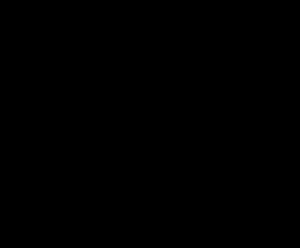
Le slovaque est une langue appartenant au groupe slave occidental de la famille des langues indo-européennes parlée essentiellement en Slovaquie, dont il est la langue officielle. Des minorités slovaques existent en Tchéquie, en Voïvodine, en Hongrie, en Ukraine, en Autriche, en Pologne, en Roumanie et des communautés immigrées gardent l’usage de leur langue, notamment au Canada, aux États-Unis et en Australie.